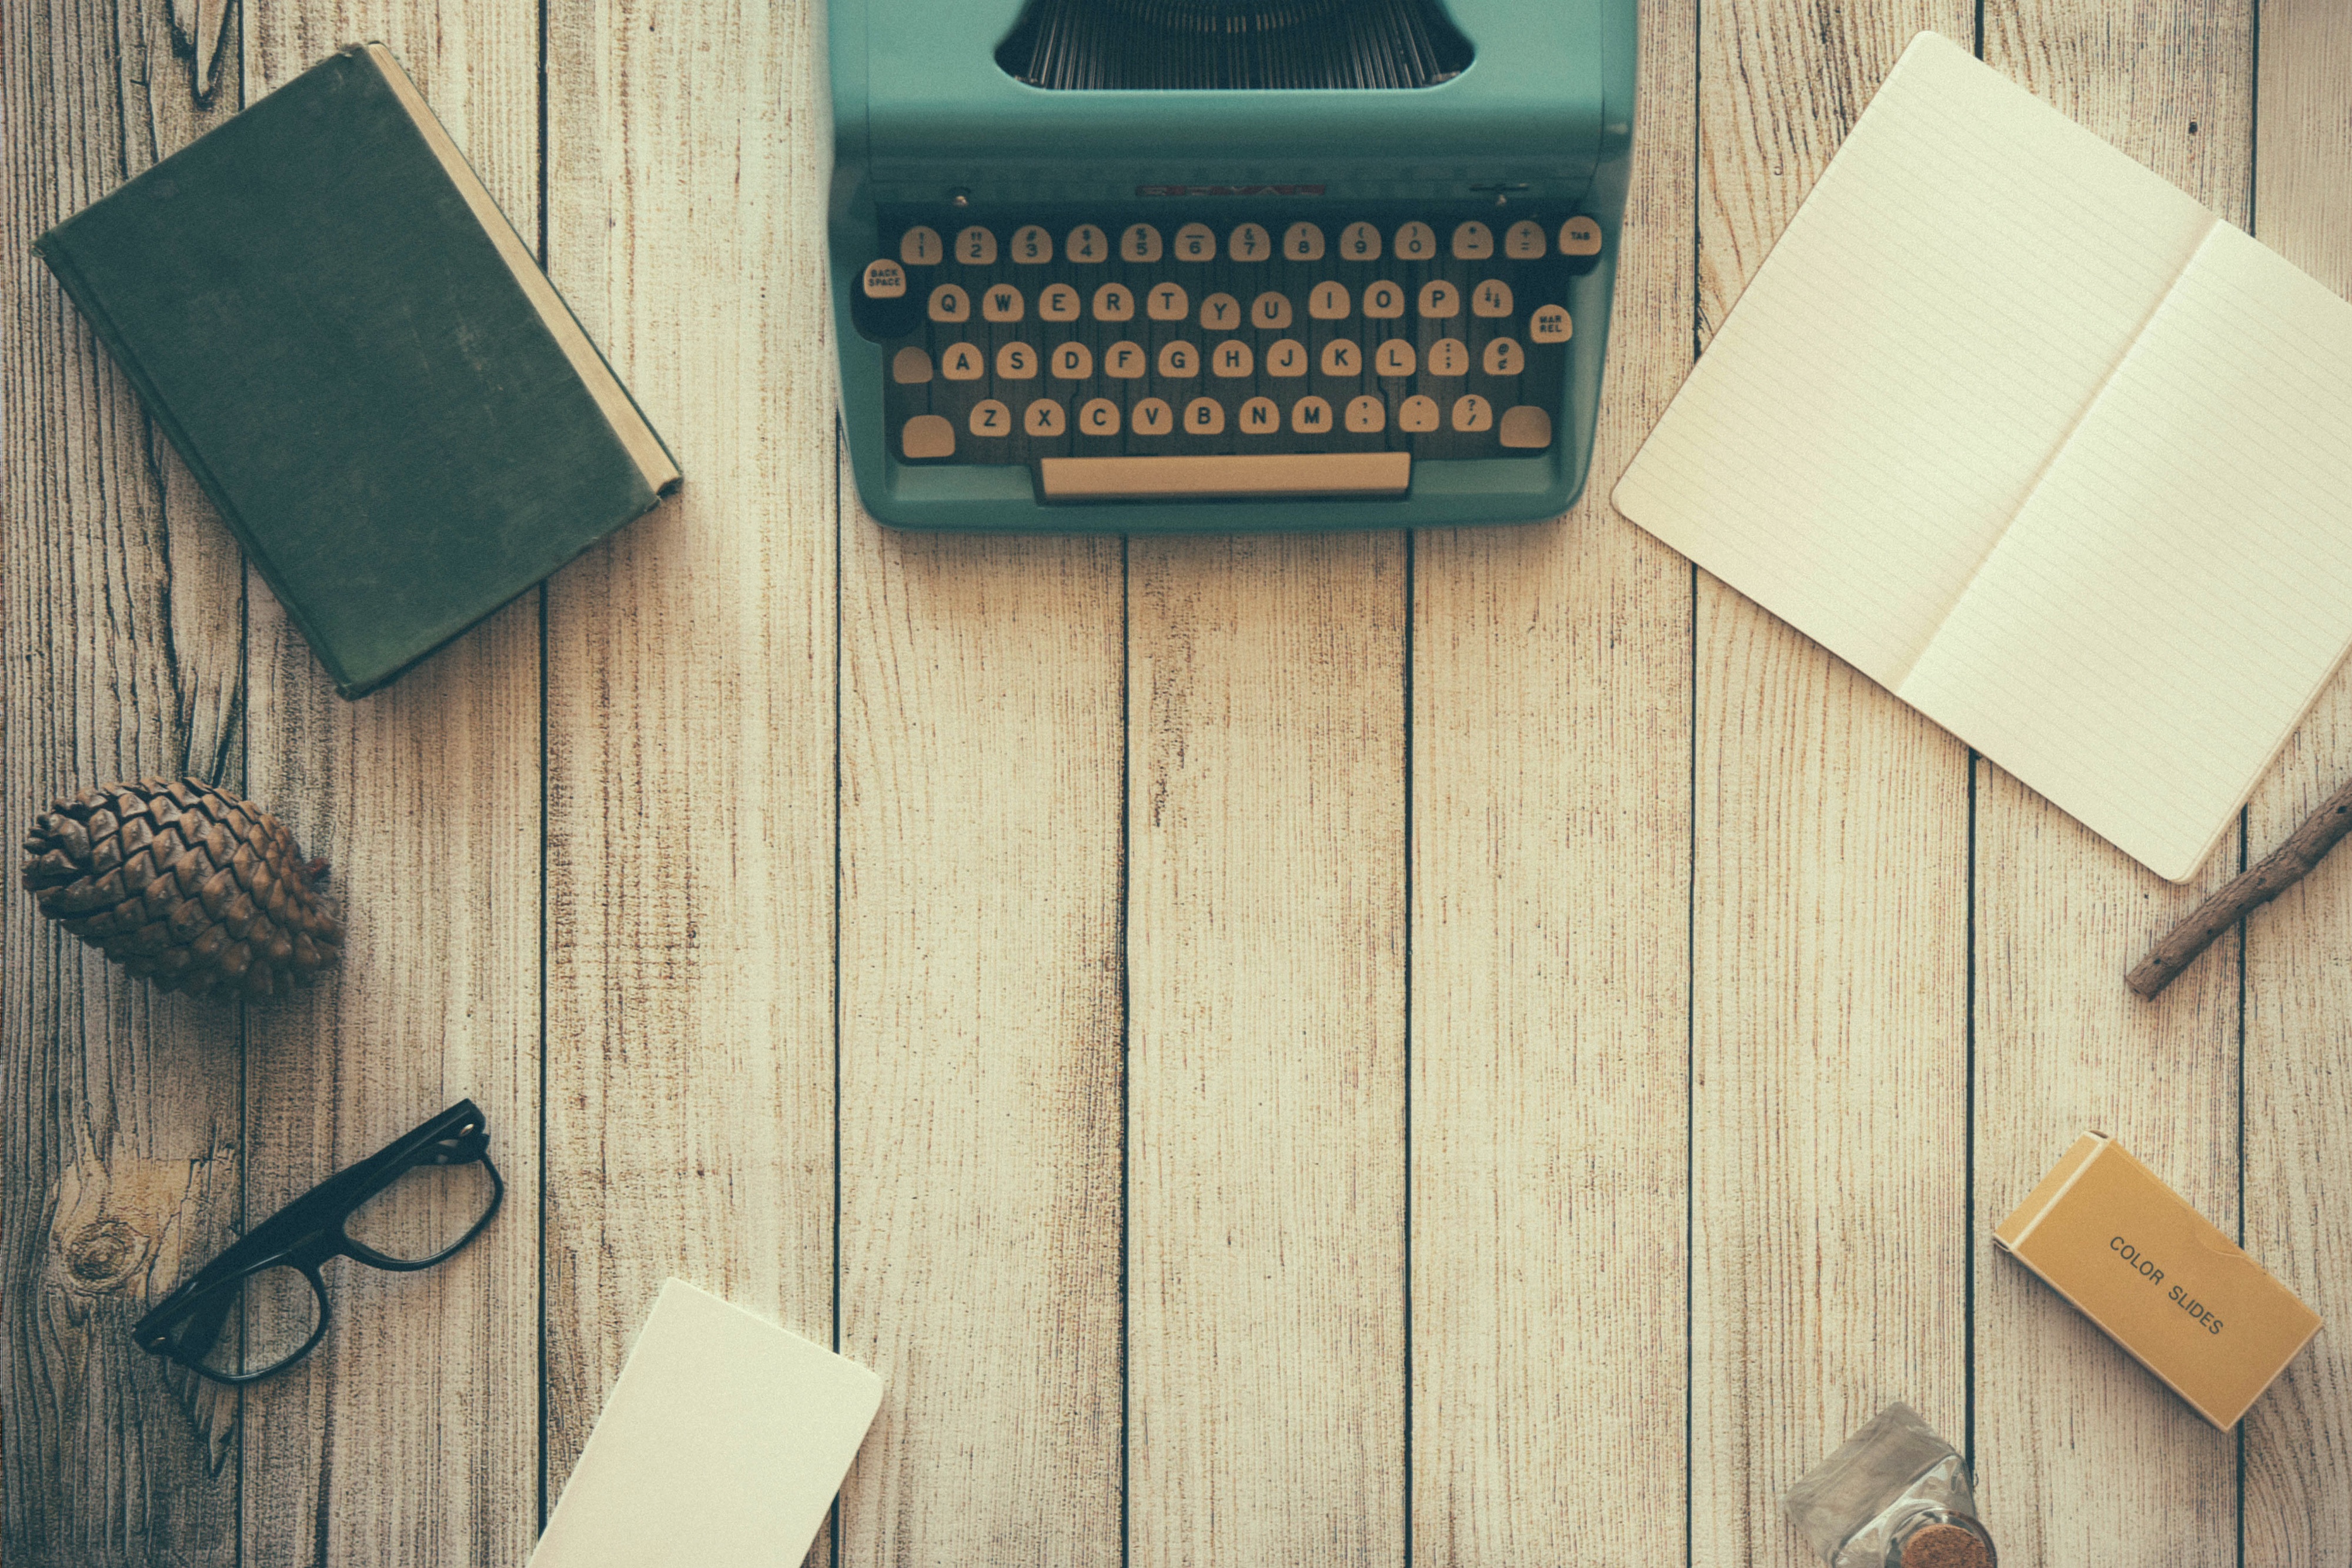
desk, writing, wood, typewriter, workspace, paper, work table, design, document